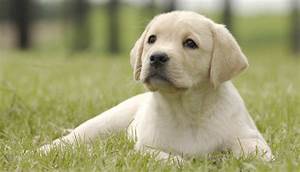
Label: dog